Henk Visser (collector)

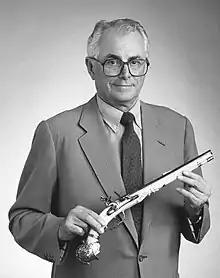
Henk Visser holding an ivory-stocked pistol

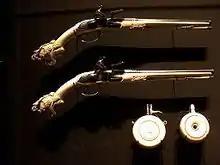
Ivory pistols by Jean Louroux from the Visser collection

Hinderikus Lucas Visser (5 August 1923 – 11 June 2006), also known as Henk Visser, was a Dutch arms and armor collector, businessman and philanthropist.